Thorstein Veblen

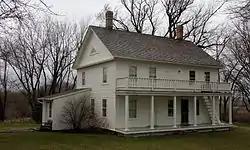
The Thorstein Veblen Farmstead in 2014

His parents had emigrated from Valdres, Norway to Milwaukee, Wisconsin, on September 16, 1847, with few funds and no knowledge of English. They migrated to Milwaukee via Drammen, Hamburg and Quebec. The trip took four and a half months. Despite their limited circumstances as immigrants, Thomas Veblen's knowledge in carpentry and construction, paired with his wife's supportive perseverance, allowed them to establish a family farm in Rice County, Minnesota, where they moved in 1864. (The Veblen farmstead, located near the town of Nerstrand, became a National Historic Landmark in 1981.) Kari Bunde was not formally trained as a physician, but she frequently provided medical treatment to surrounding areas.